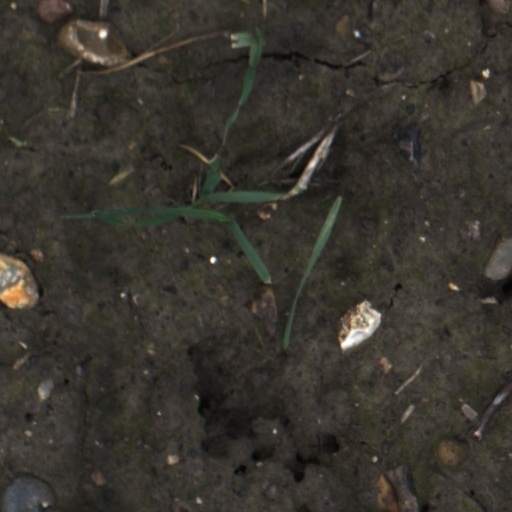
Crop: wheat